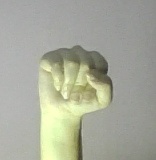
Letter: saad